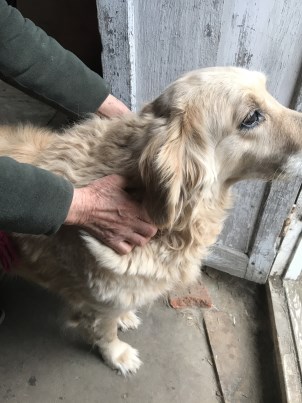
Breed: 5355-n000126-golden_retriever